St Christopher's Chapel, Queensland

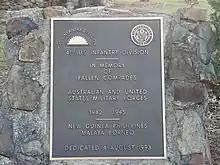
41st Infantry Division plaque

St Christopher's Chapel at Nerimbera was erected in 1943 by the American 542 Engineers, Ship and Shore Battalion. The timber and stone chapel was built on Harbour Board land made available to the U.S. Army by the Queensland Government. It reflects the presence of American troops in Queensland during the Second World War and stands as the only structure of its kind in Australia.